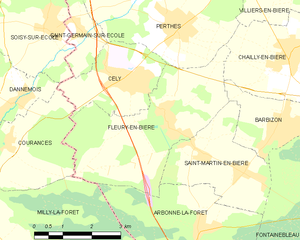
Carte des communes françaises Fleury-en-Bière